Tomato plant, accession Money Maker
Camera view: vertical (180 deg); turntable rotation: 210 degrees
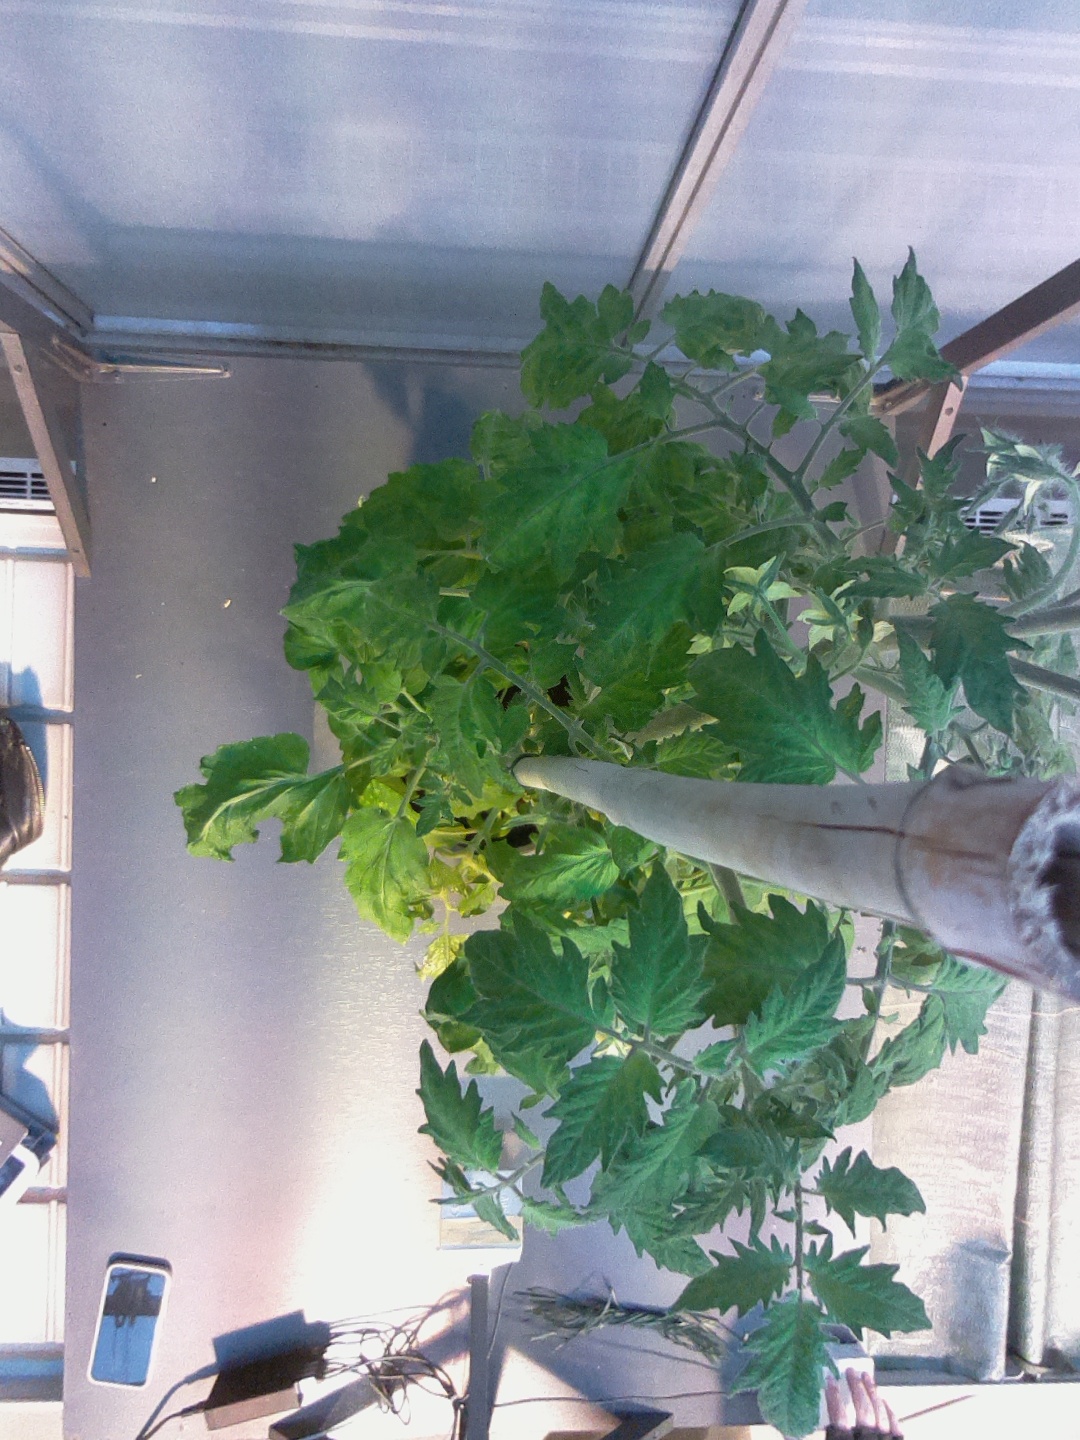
BBCH growth stage 70: Fruits at the main stem or branches visibles